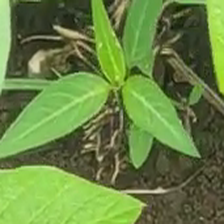
Weed species: Moti_dudhi(Euphorbia_geneculata_L)